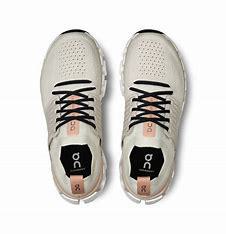
Brand: ON
Model: Cloudswift